Château de Chennebrun

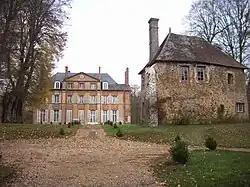
Château de Chennebrun in 2011

Château de Chennebrun is a castle in Chennebrun, Eure, France.